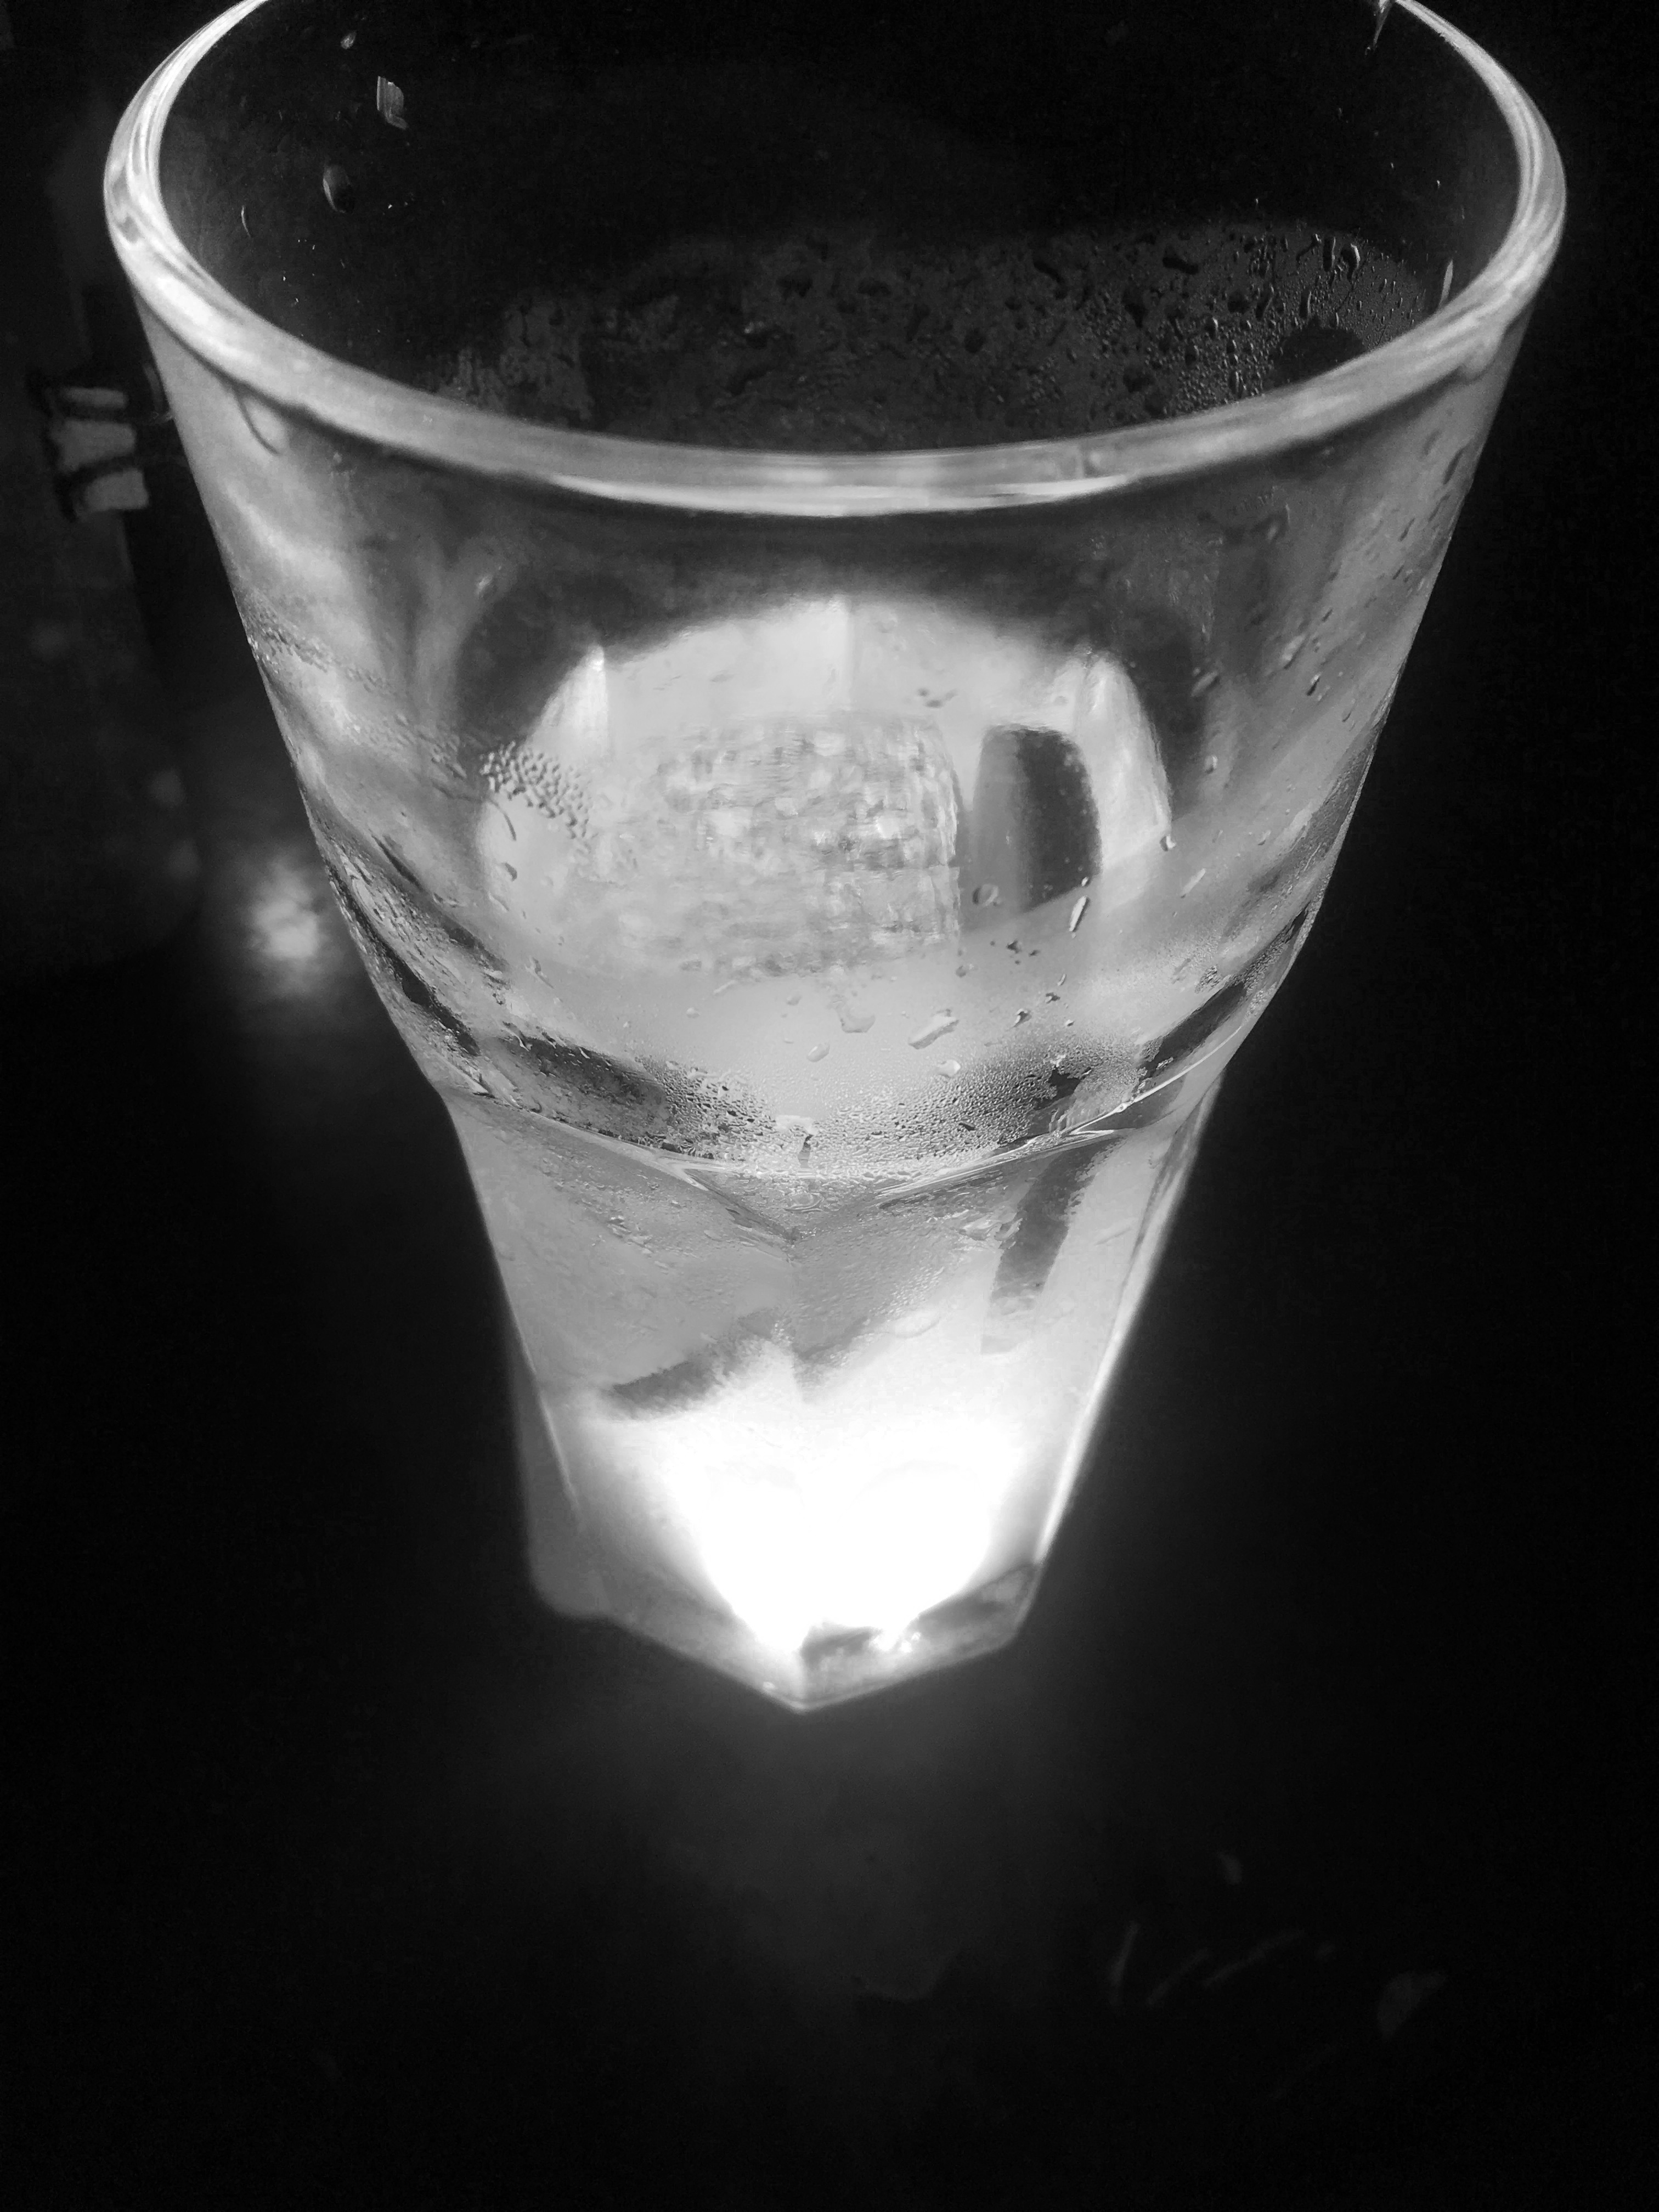
black and white, white, glass, drink, darkness, black, monochrome, material, cocktail, martini, wine glass, shape, macro photography, stemware, still life photography, monochrome photography, distilled beverage